The Year of the Horsetails

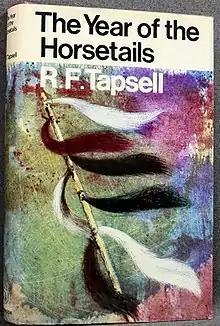
First edition

The Year of the Horsetails is a historical novel, written by R.F. Tapsell and published in 1967 by Hutchinson in the UK and by Alfred A. Knopf in the US, that is set on the Eurasian Steppe, probably in the area now known as Eastern Europe. The time frame of the book is not specified, but it is probably set between the birth of Attila the Hun in 406 AD, and the rise of the Mongol ruler Genghis Khan in 1162 AD. The story begins with the central character Bardiya, a Saka tribesman, escaping westward across the steppe on horseback from the brutal Mongol-like Tugar people. The fictional Tugars may have been modeled on the Avars (580-804 AD), a Turkic people who were a nomadic confederation also ruled by a Khagan (emperor).